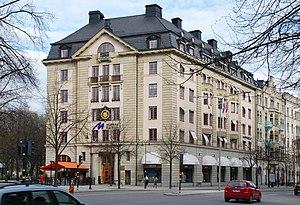
Cette liste comprend les représentations diplomatiques de la Croatie, à l'exclusion des consulats honoraires. La Croatie est un pays européen situé au carrefour de l'Europe centrale, de l'Europe du Sud-Est et de la Méditerranée.